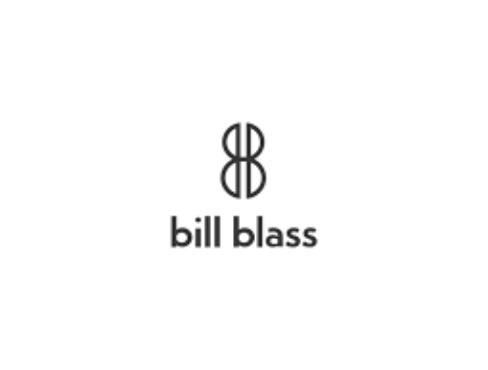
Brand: Bill Blass
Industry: Clothes